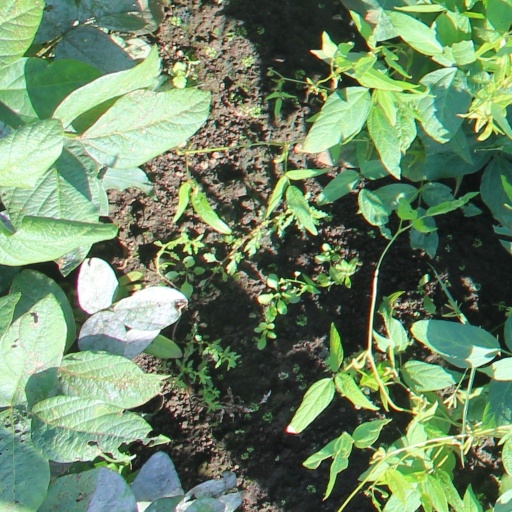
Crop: soybean